Rochefort-Samson

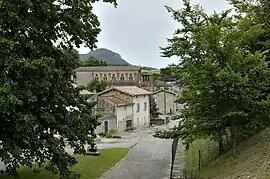
The village of Rochefort-Samson

Rochefort-Samson is a commune in the Drôme department in southeastern France.